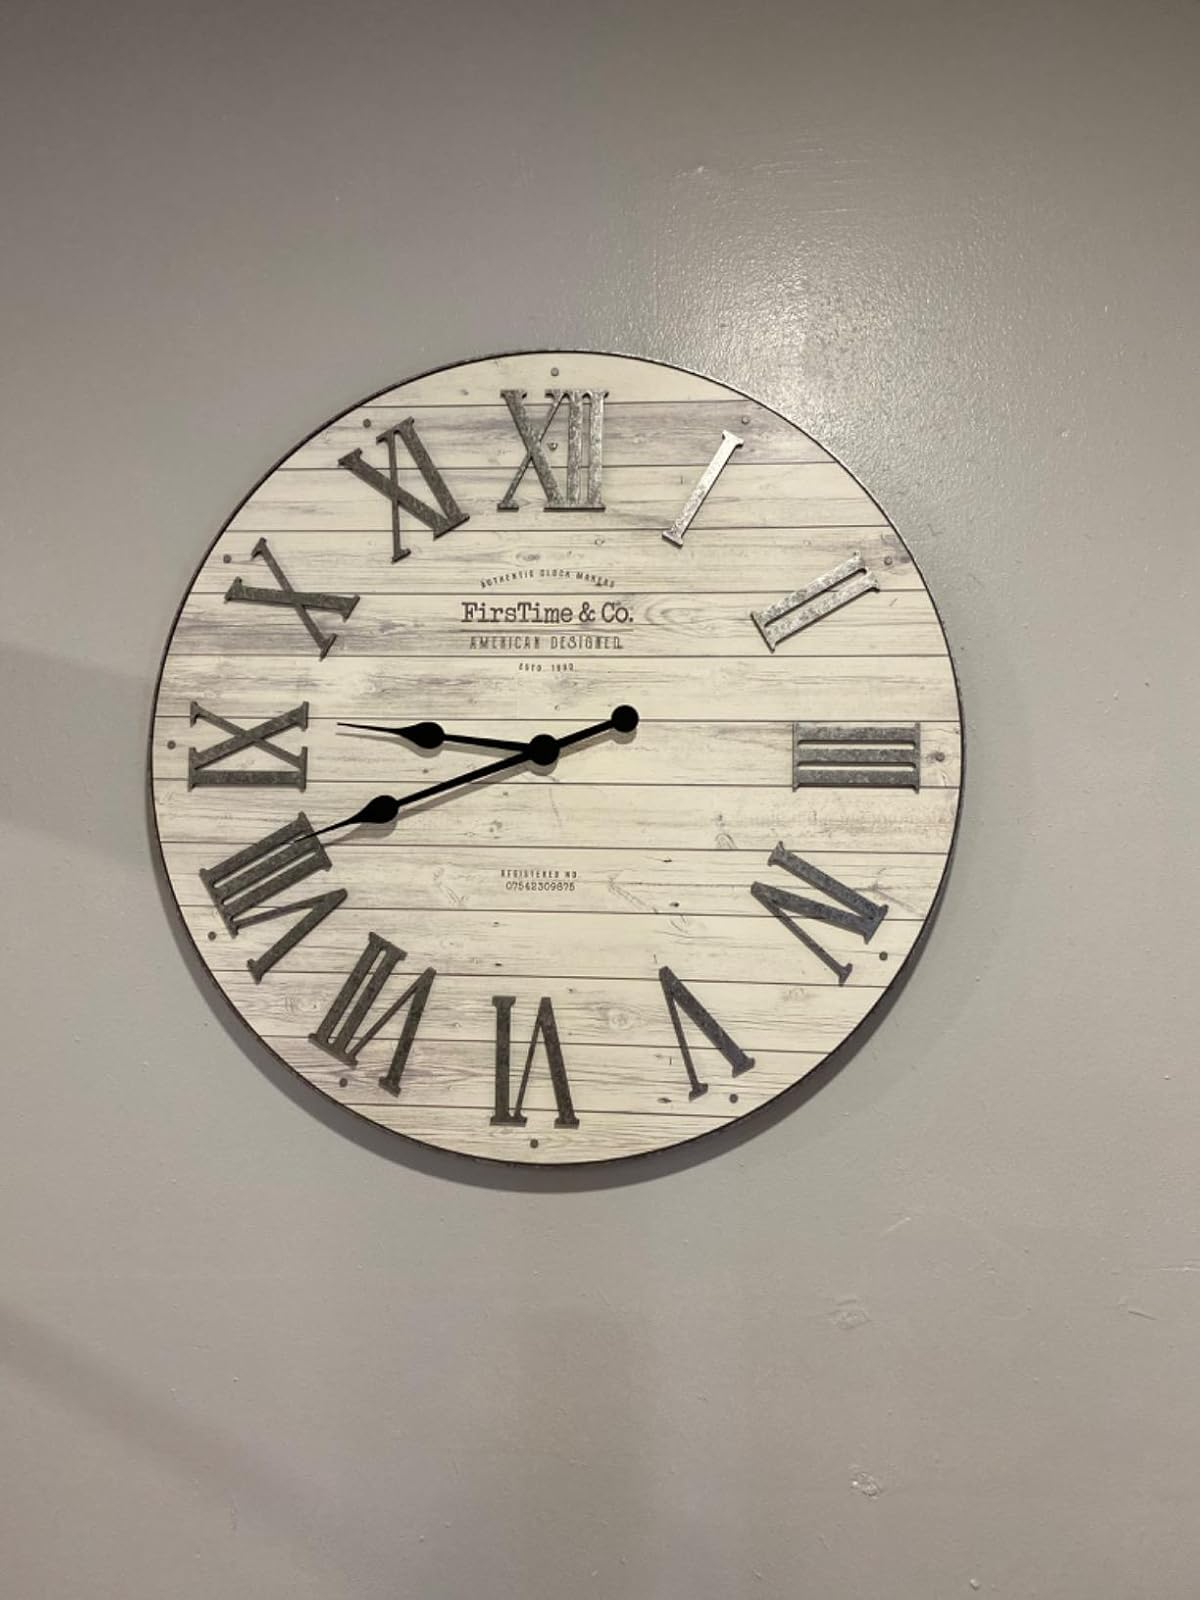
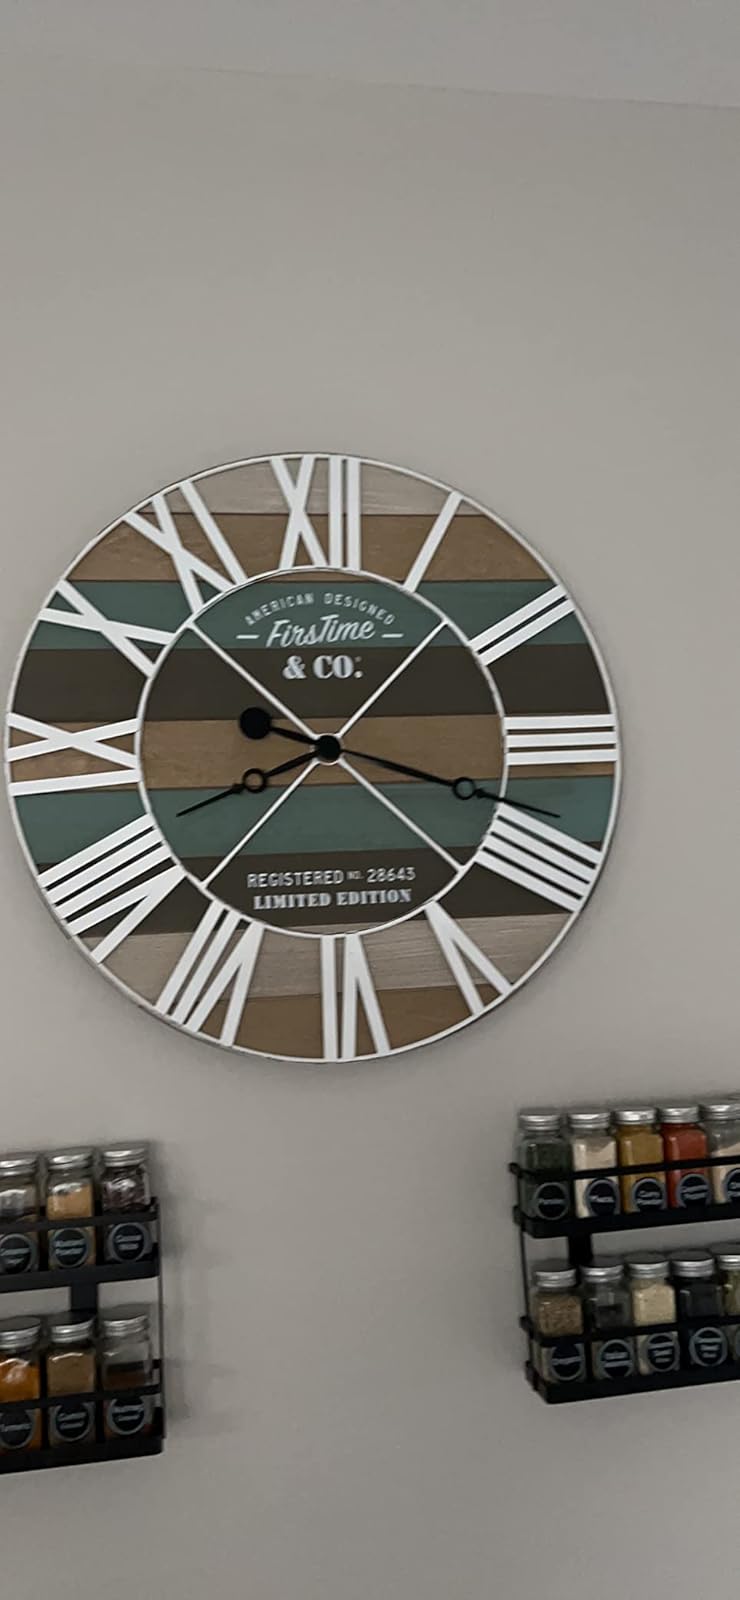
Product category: clock
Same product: no